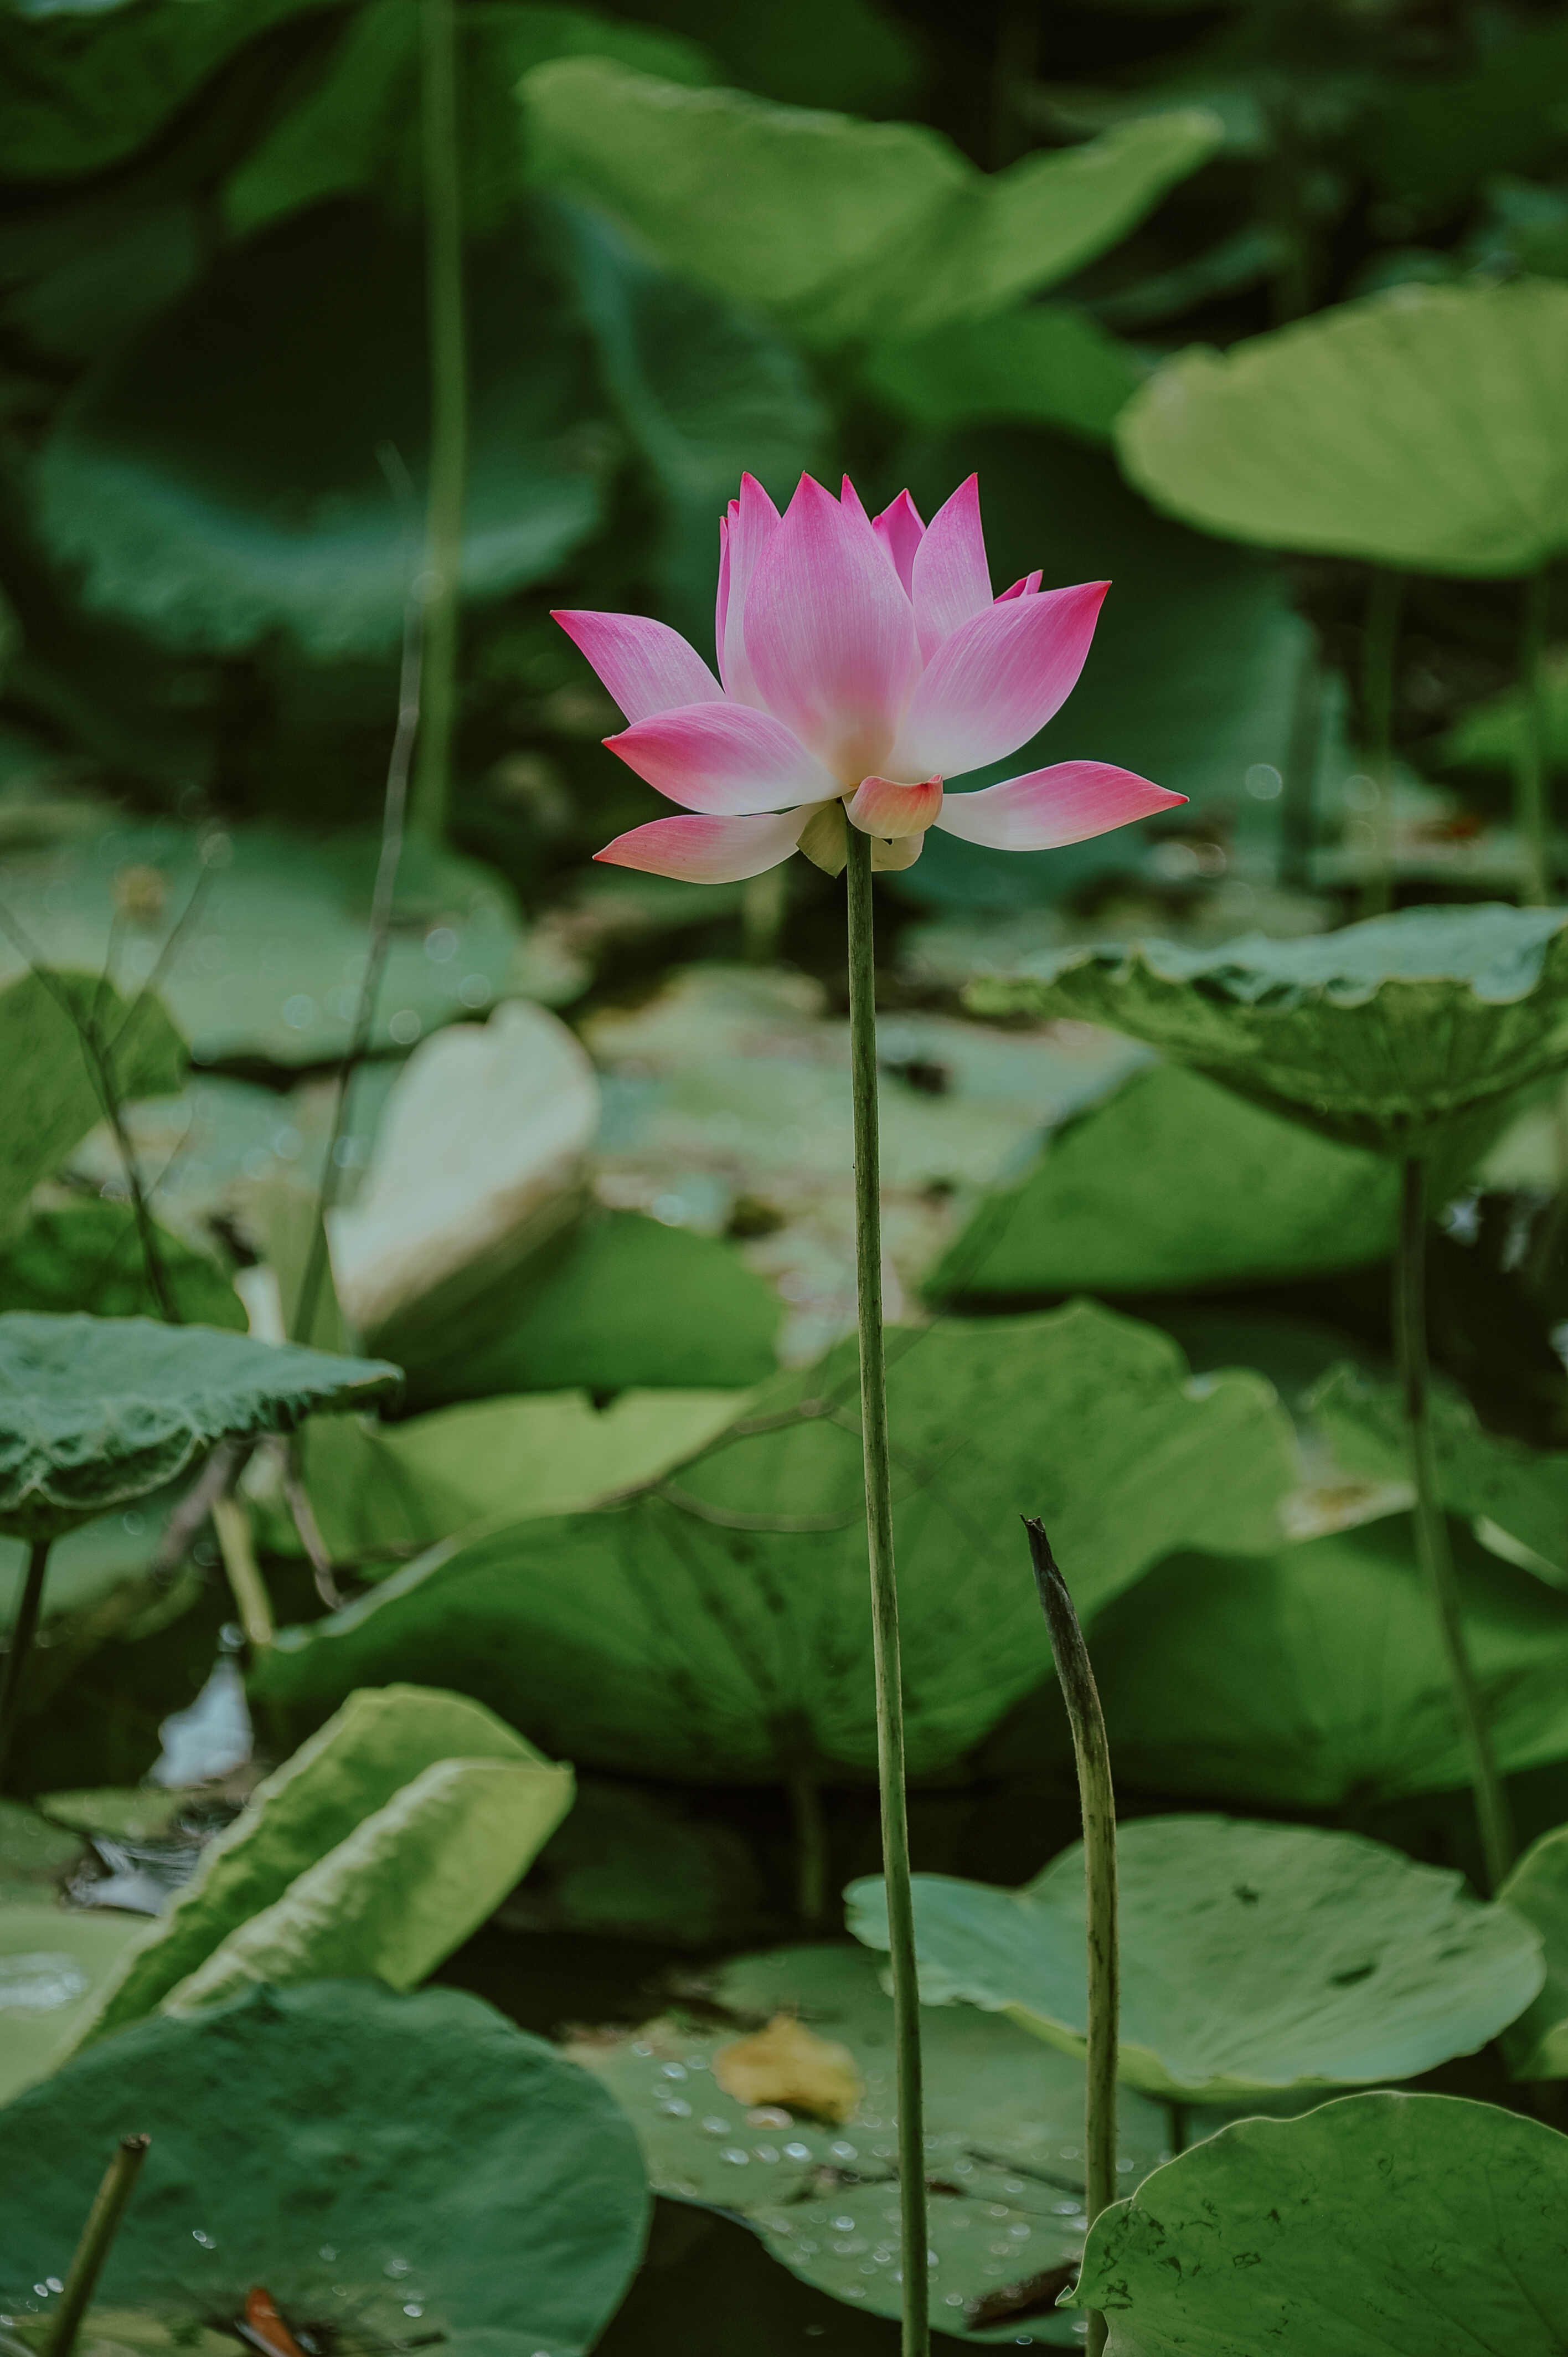
flower, nature, plant, lotus, sacred lotus, flora, aquatic plant, flowering plant, lotus family, leaf, proteales, wildflower, petal, spring, plant stem, water, annual plant